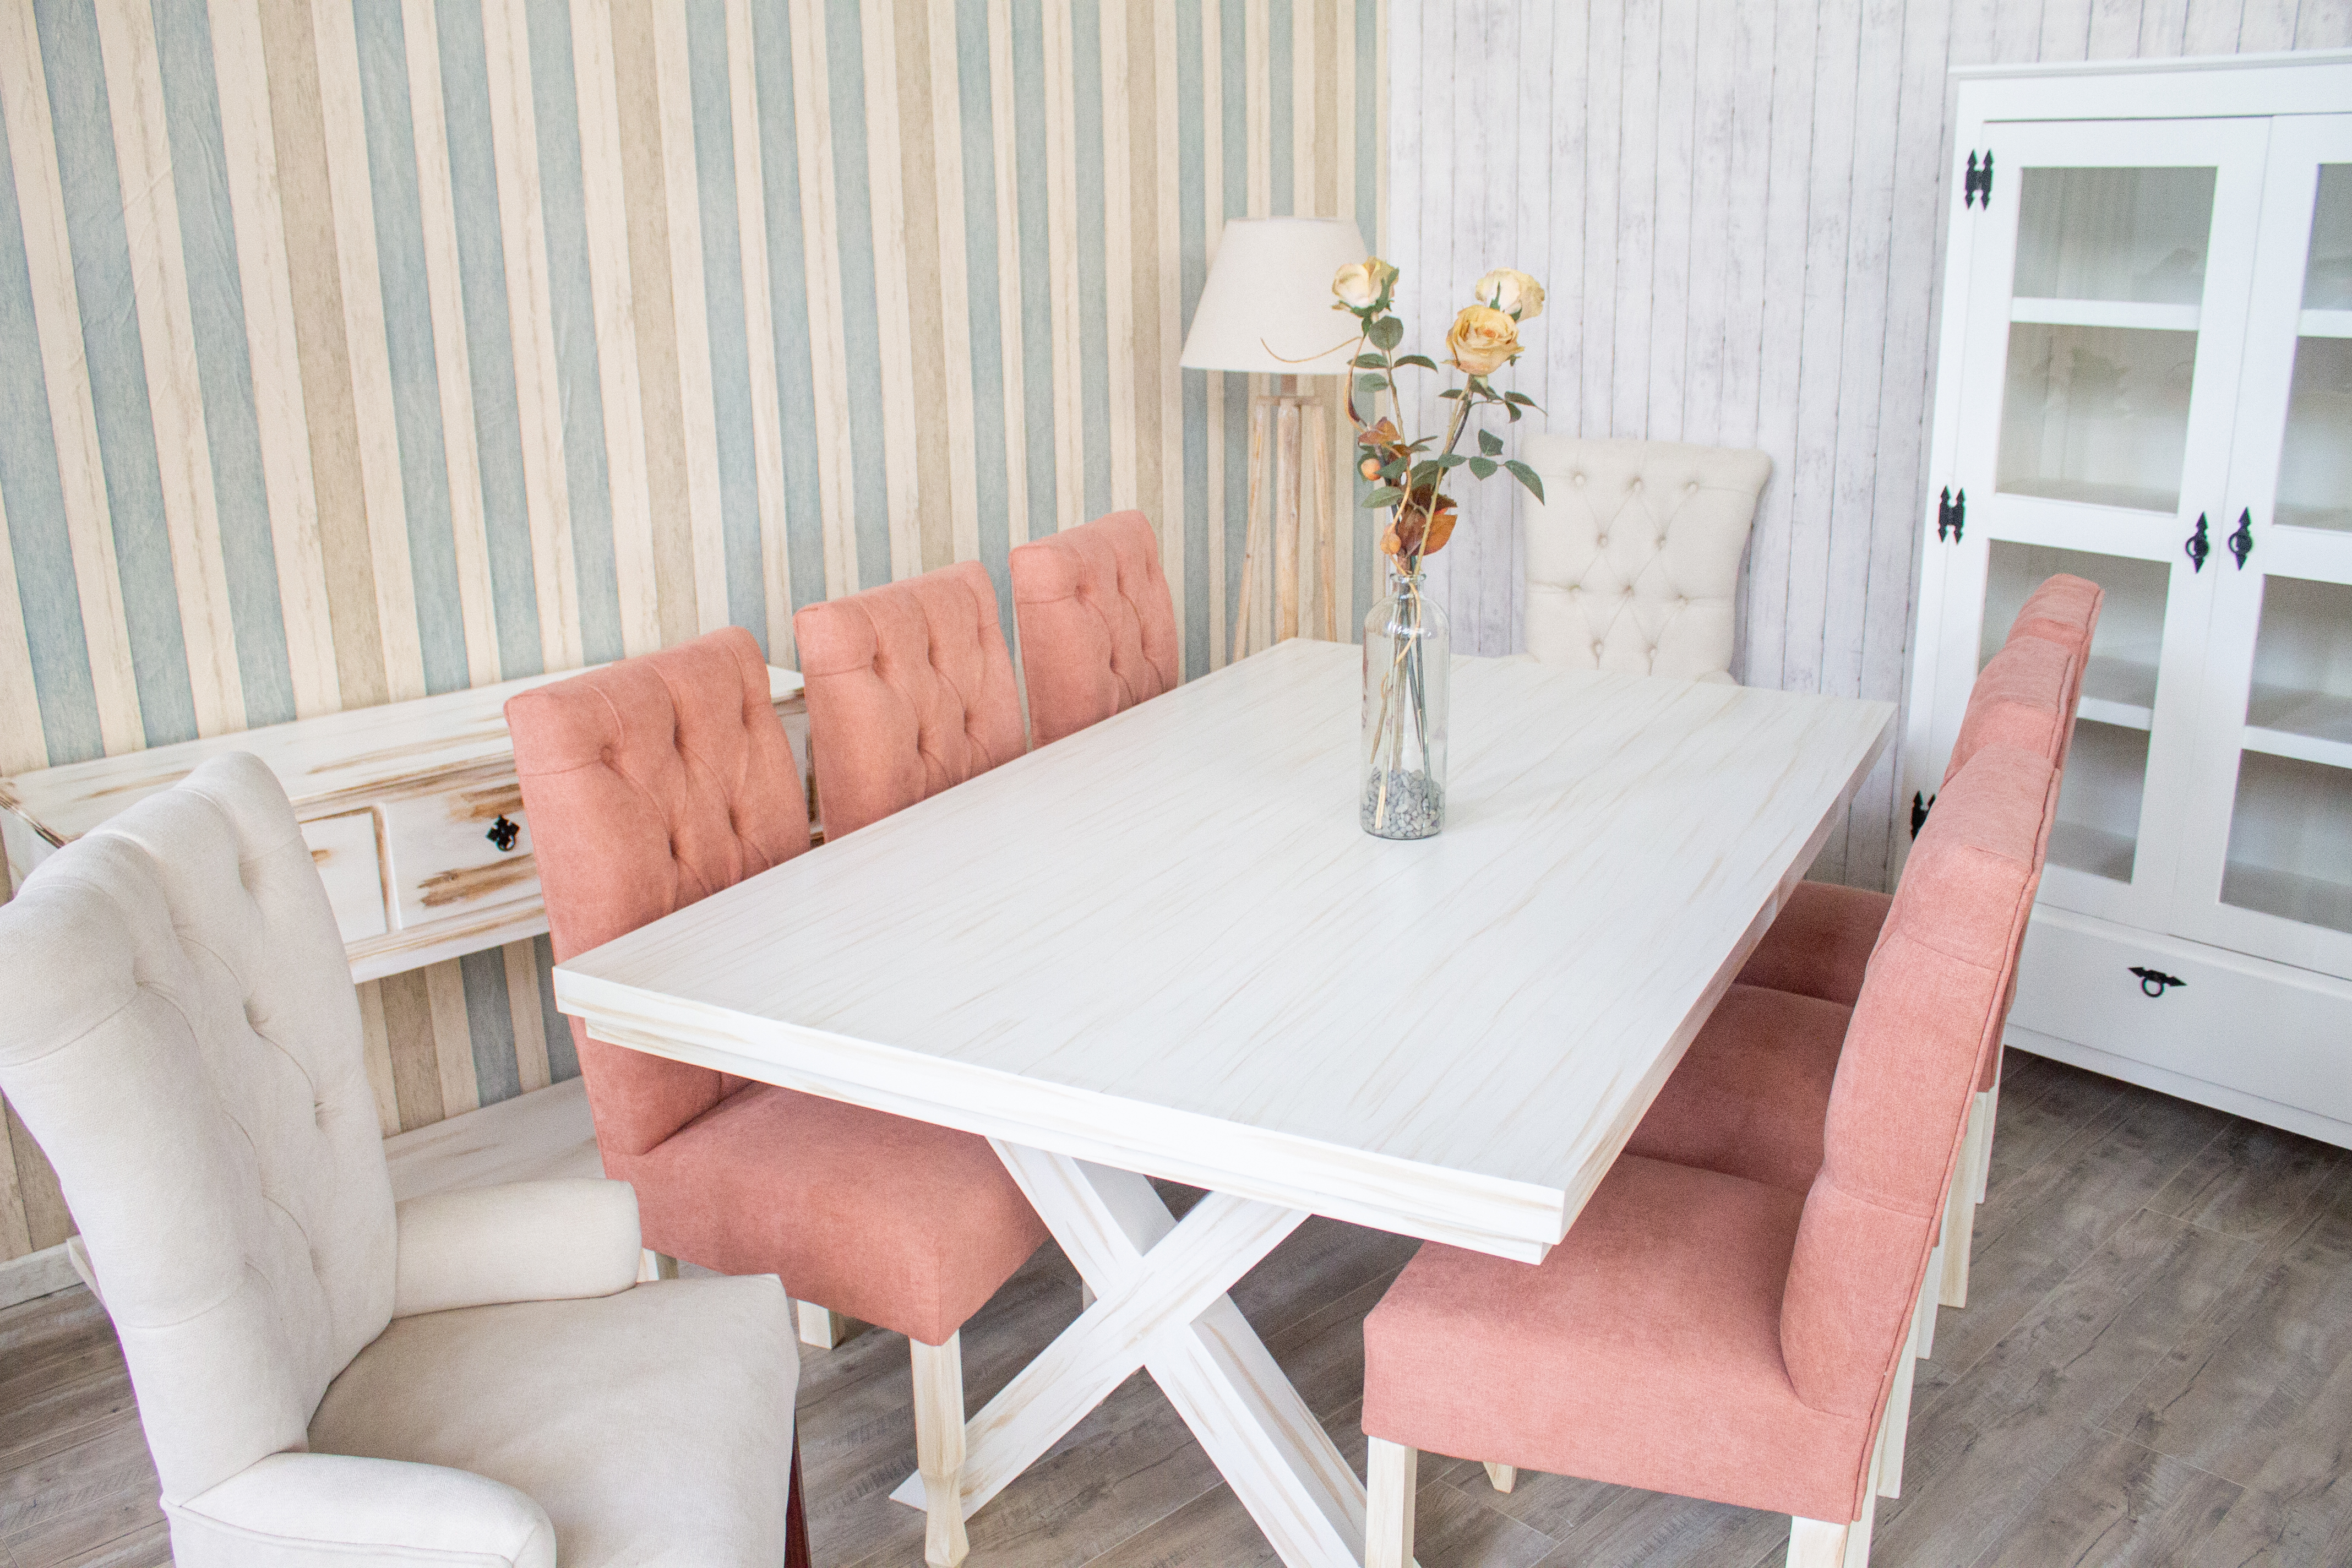
furniture, table, property, plant, flower, white, orange, chair, rectangle, wood, interior design, grey, outdoor furniture, floor, flooring, desk, petal, outdoor table, hardwood, cabinetry, decoration, rose, tableware, vase, room, peach, event, door, home, drawer, kitchen dining room table, linens, plywood, comfort, flower arranging, tablecloth, metal, wood flooring, wood stain, home accessories, coffee table, artificial flower, laminate flooring, floral design